So It's You

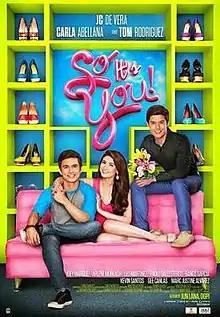
Theatrical release poster

So It's You is a 2014 Filipino romantic comedy film starring Carla Abellana, Tom Rodriguez and JC de Vera. It is written and directed by Jun Lana. It was released on May 7, 2014, by Regal Entertainment.